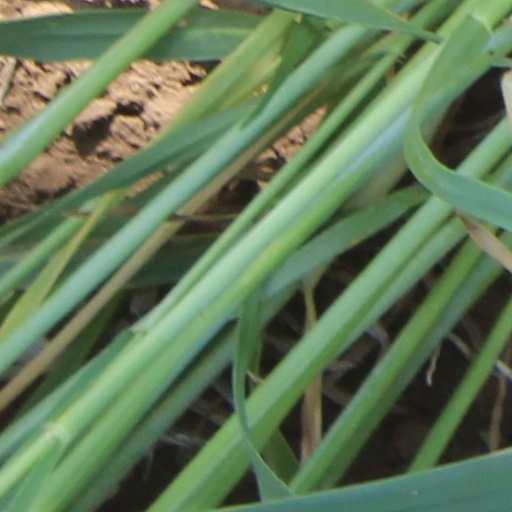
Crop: wheat